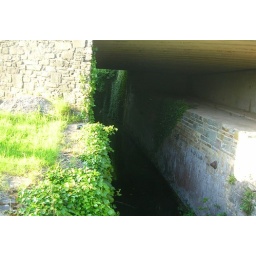
80 - the tunnel under the road is a bit narrow, too narrow for boats